Clifford E. Horton

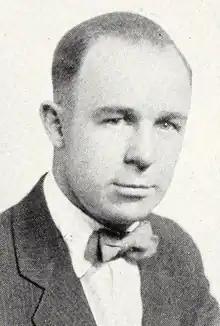
Horton pictured in "The Index 1924", Illinois State yearbook

Clifford Emory “Pop” Horton (December 31, 1892- April 14, 1981) was an American professor in physical education, collegiate coach, and founder of the oldest collegiate circus in the U.S., The Gamma Phi Circus.